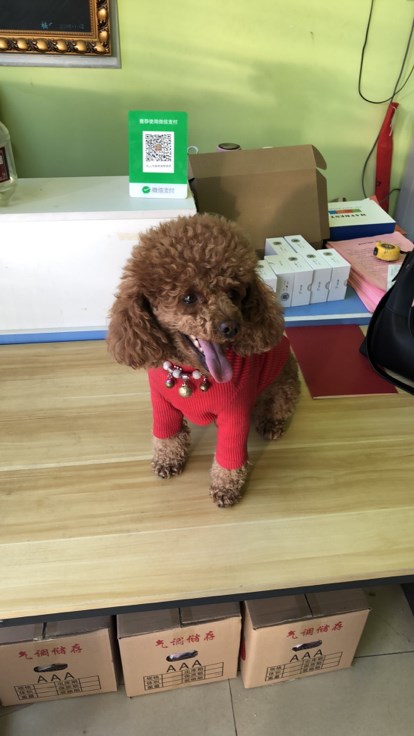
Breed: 7449-n000128-teddy